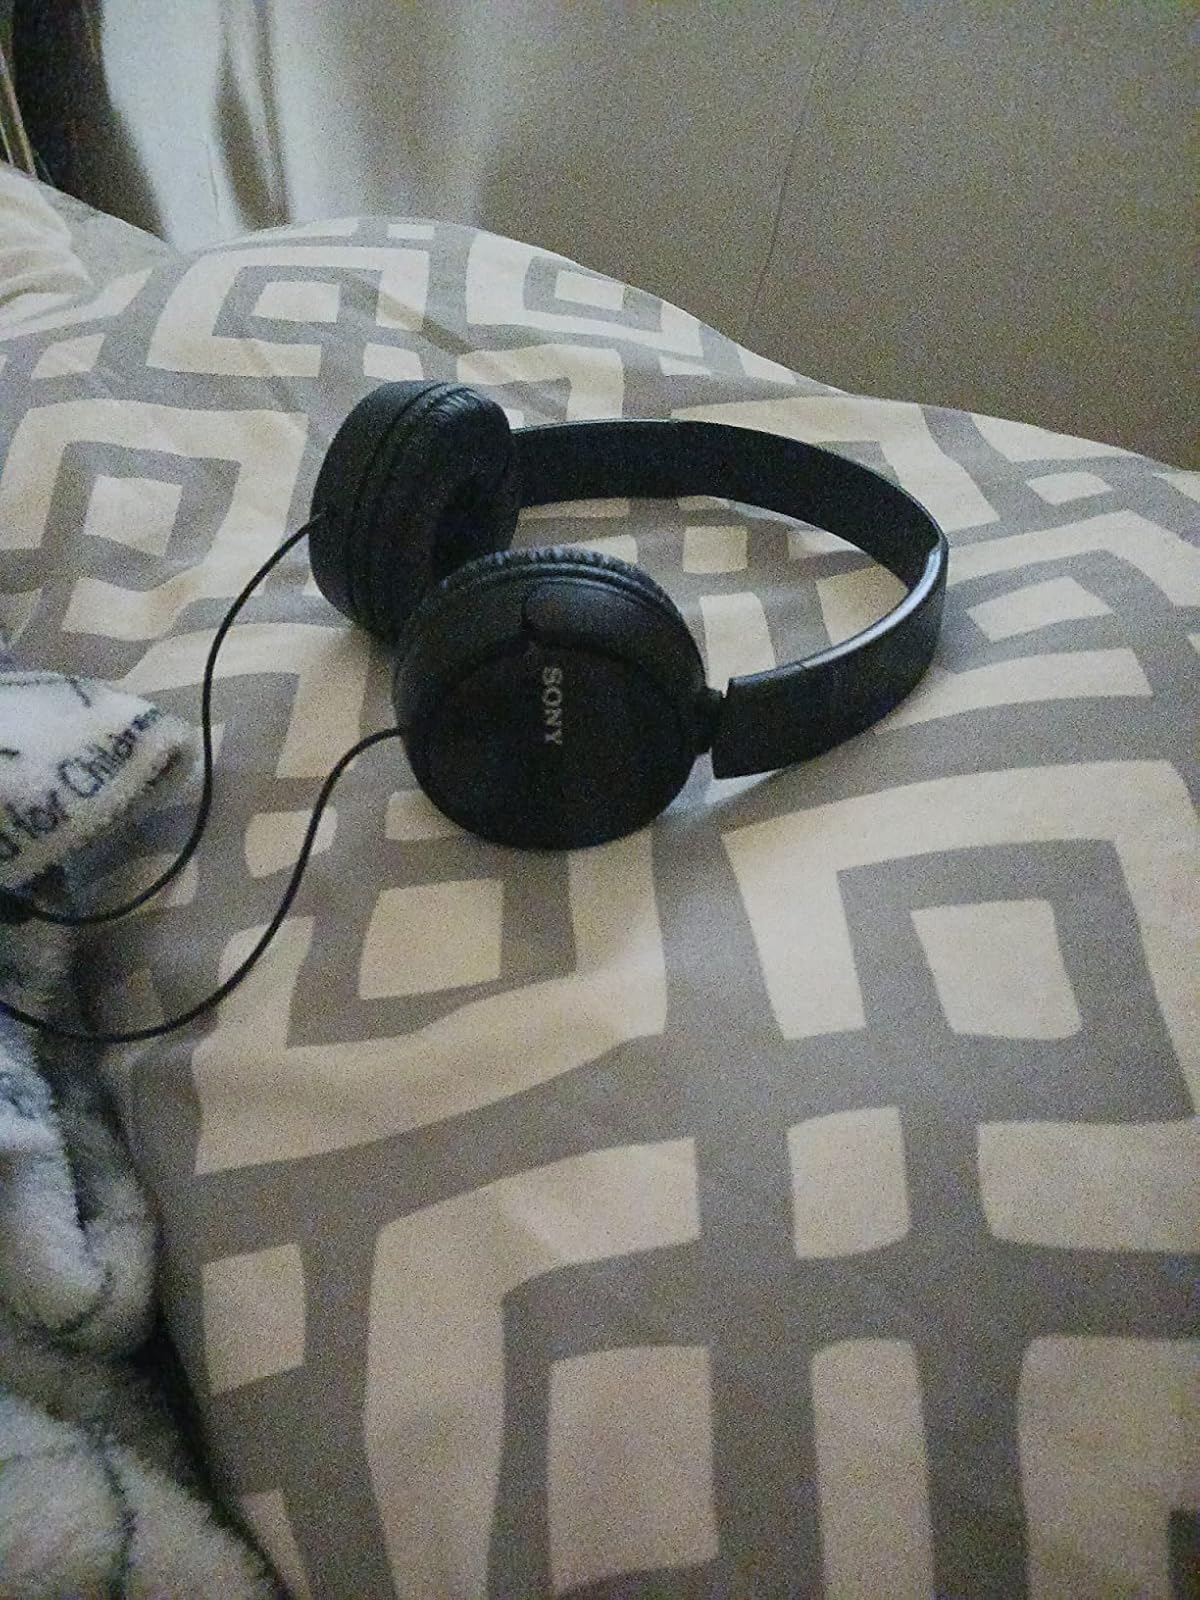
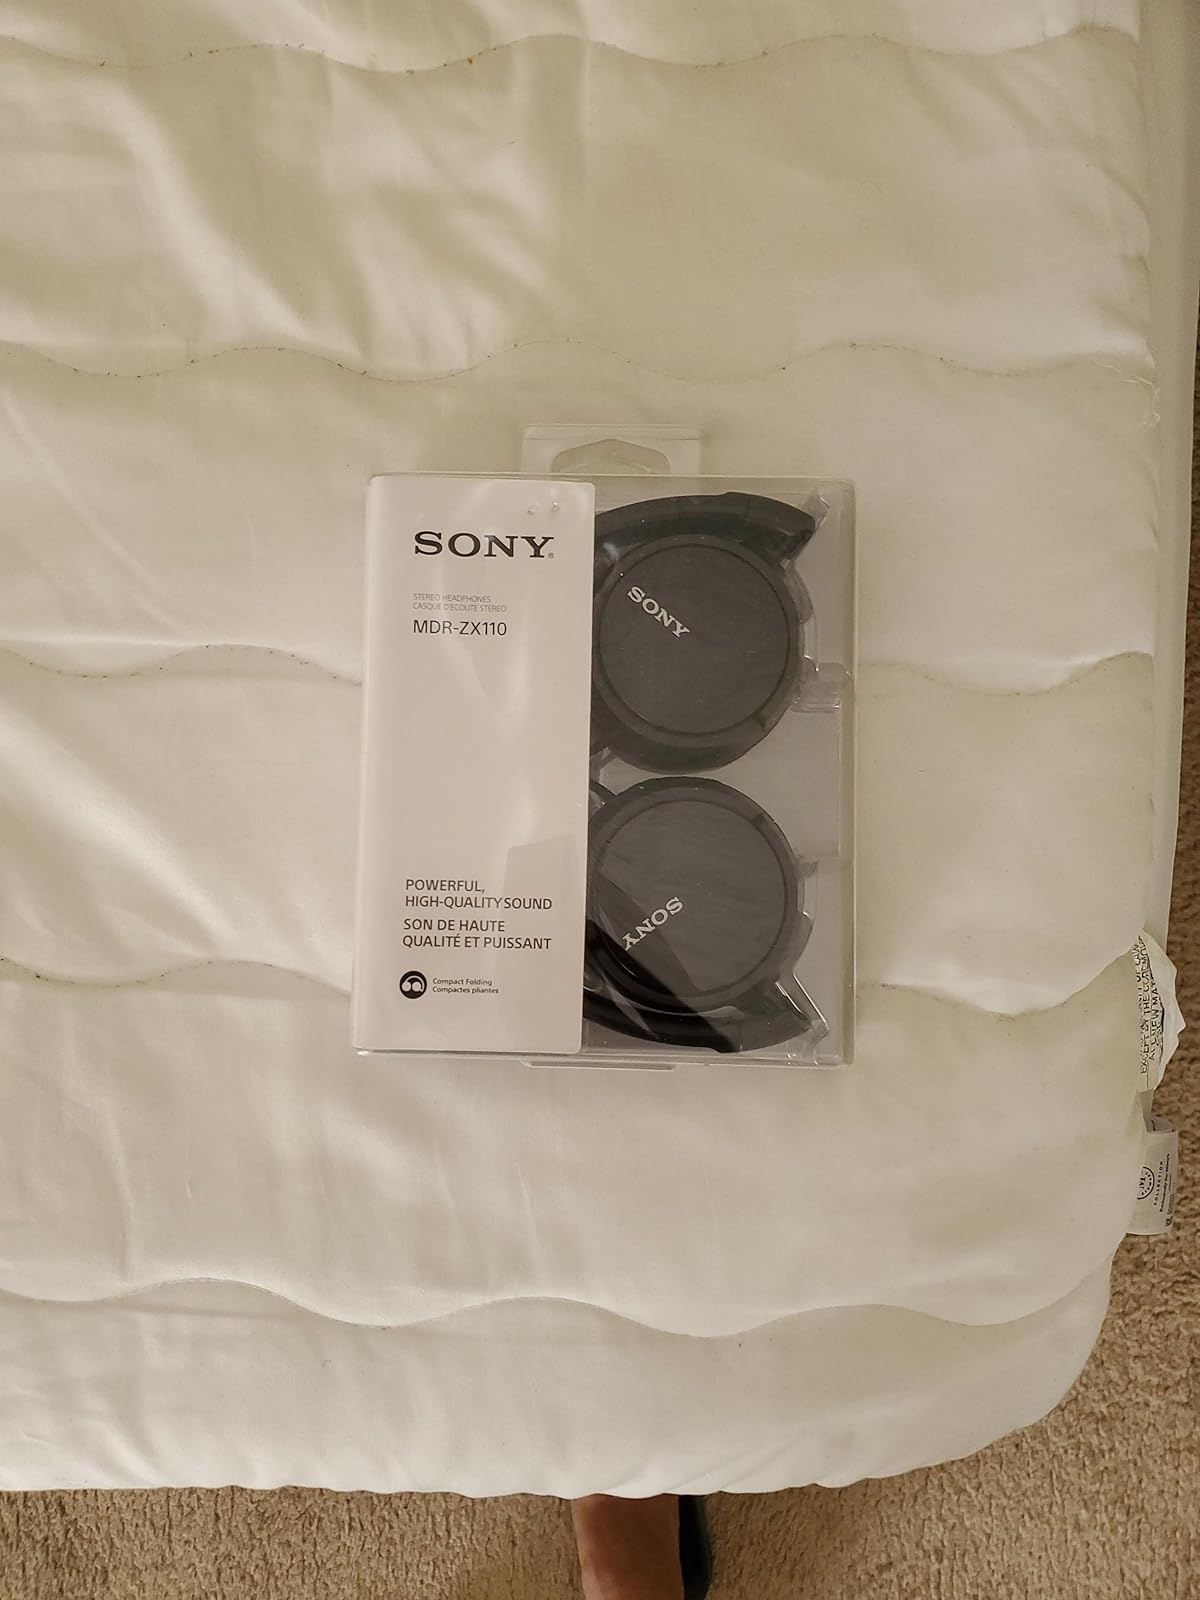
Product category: headphones
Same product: no